Duke of Cornwall's Light Infantry

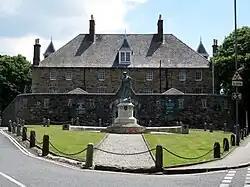

During the war the regiment was increased to seven battalions. However, only the 1st, 2nd, 5th and the 7th (Home Service) Battalion, later to become the 30th, served overseas.